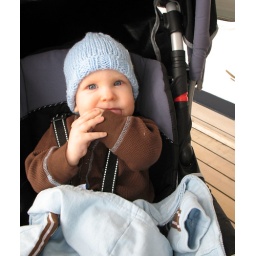
Baby in blue hat